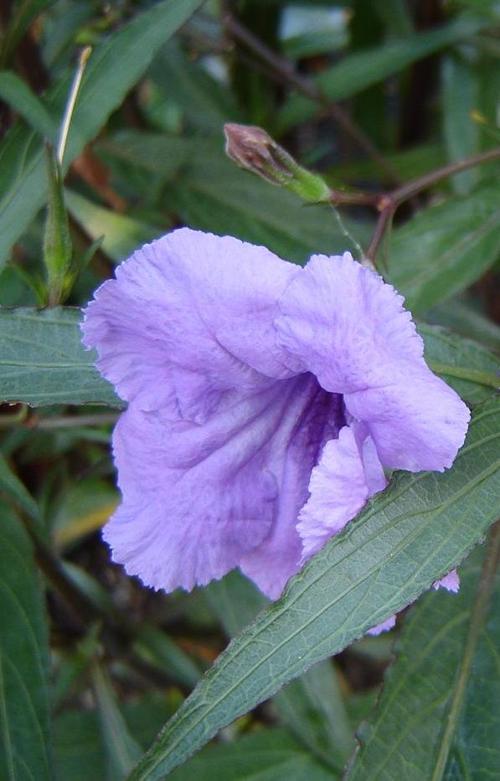
Label: mexican petunia